Comité des forges

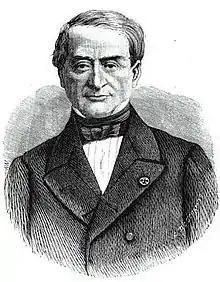
Eugène Schneider, the first President, in 1869

What would become the Comité des forges was founded at a meeting on 15 February 1864, with representatives of foundries that produced over 20,000 tonnes of pig iron or 15,000 tonnes of steel annually.